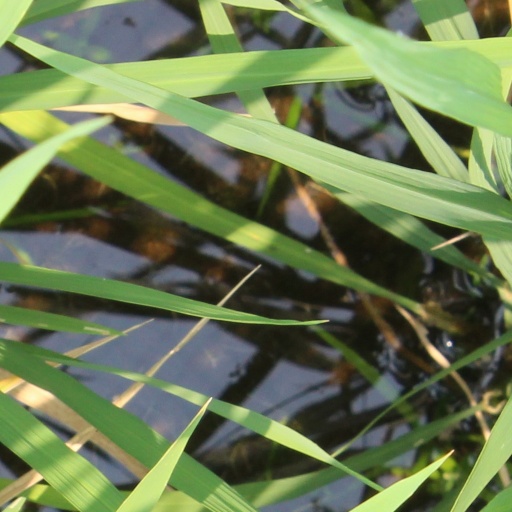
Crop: rice